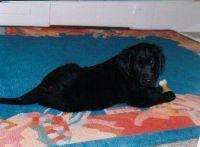
flat-coated_retriever